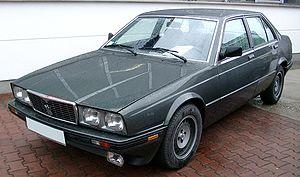
La Maserati Biturbo est une berline sportive du constructeur italien Maserati.